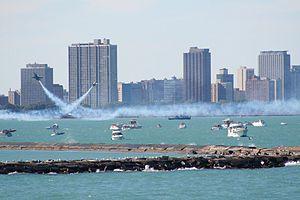
Le Chicago Air & Water Show est un meeting aérien annuel qui se déroule à Chicago aux États-Unis, sur les rives du lac Michigan. L'évènement a eu lieu chaque année depuis sa création en 1959 et est le deuxième festival le plus populaire de la ville après le festival gastronomique Taste of Chicago. Le show aérien de Chicago a été vu par 2 200 000 personnes en 2005.